University of Auckland

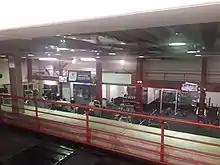
Inside the Recreation Centre of the University of Auckland, City Campus in 2019. The Recreation Centre was replaced by a new Recreation and Wellness Centre in late 2024.

The University of New Zealand was dissolved in 1961 and the University of Auckland was empowered by the University of Auckland Act 1961.